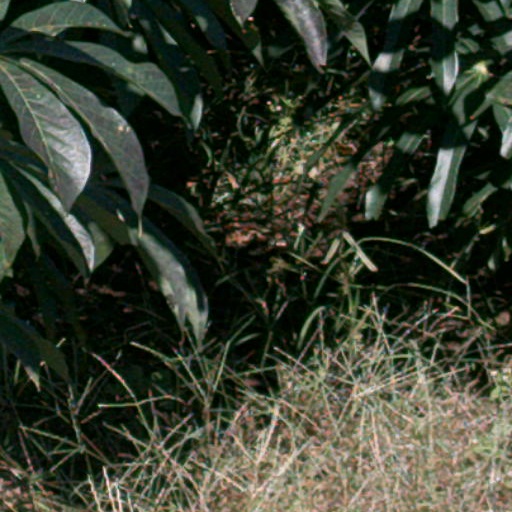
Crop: cassava